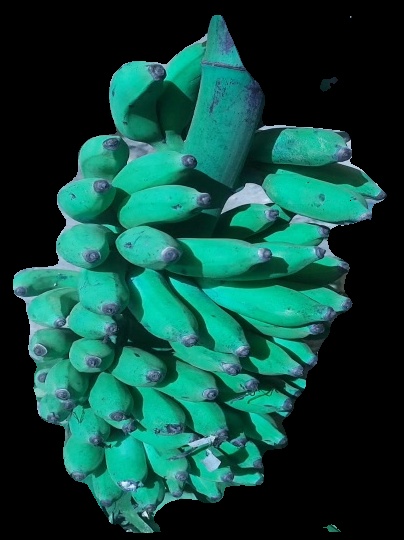
Variety: elakki-bale
Grade: grade3